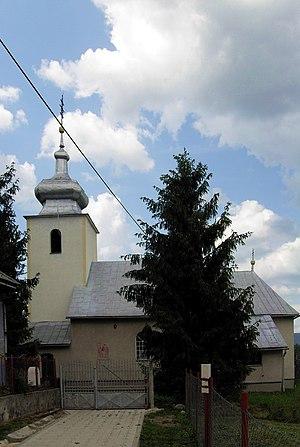
Chorváty est un village de Slovaquie situé dans la région de Košice.